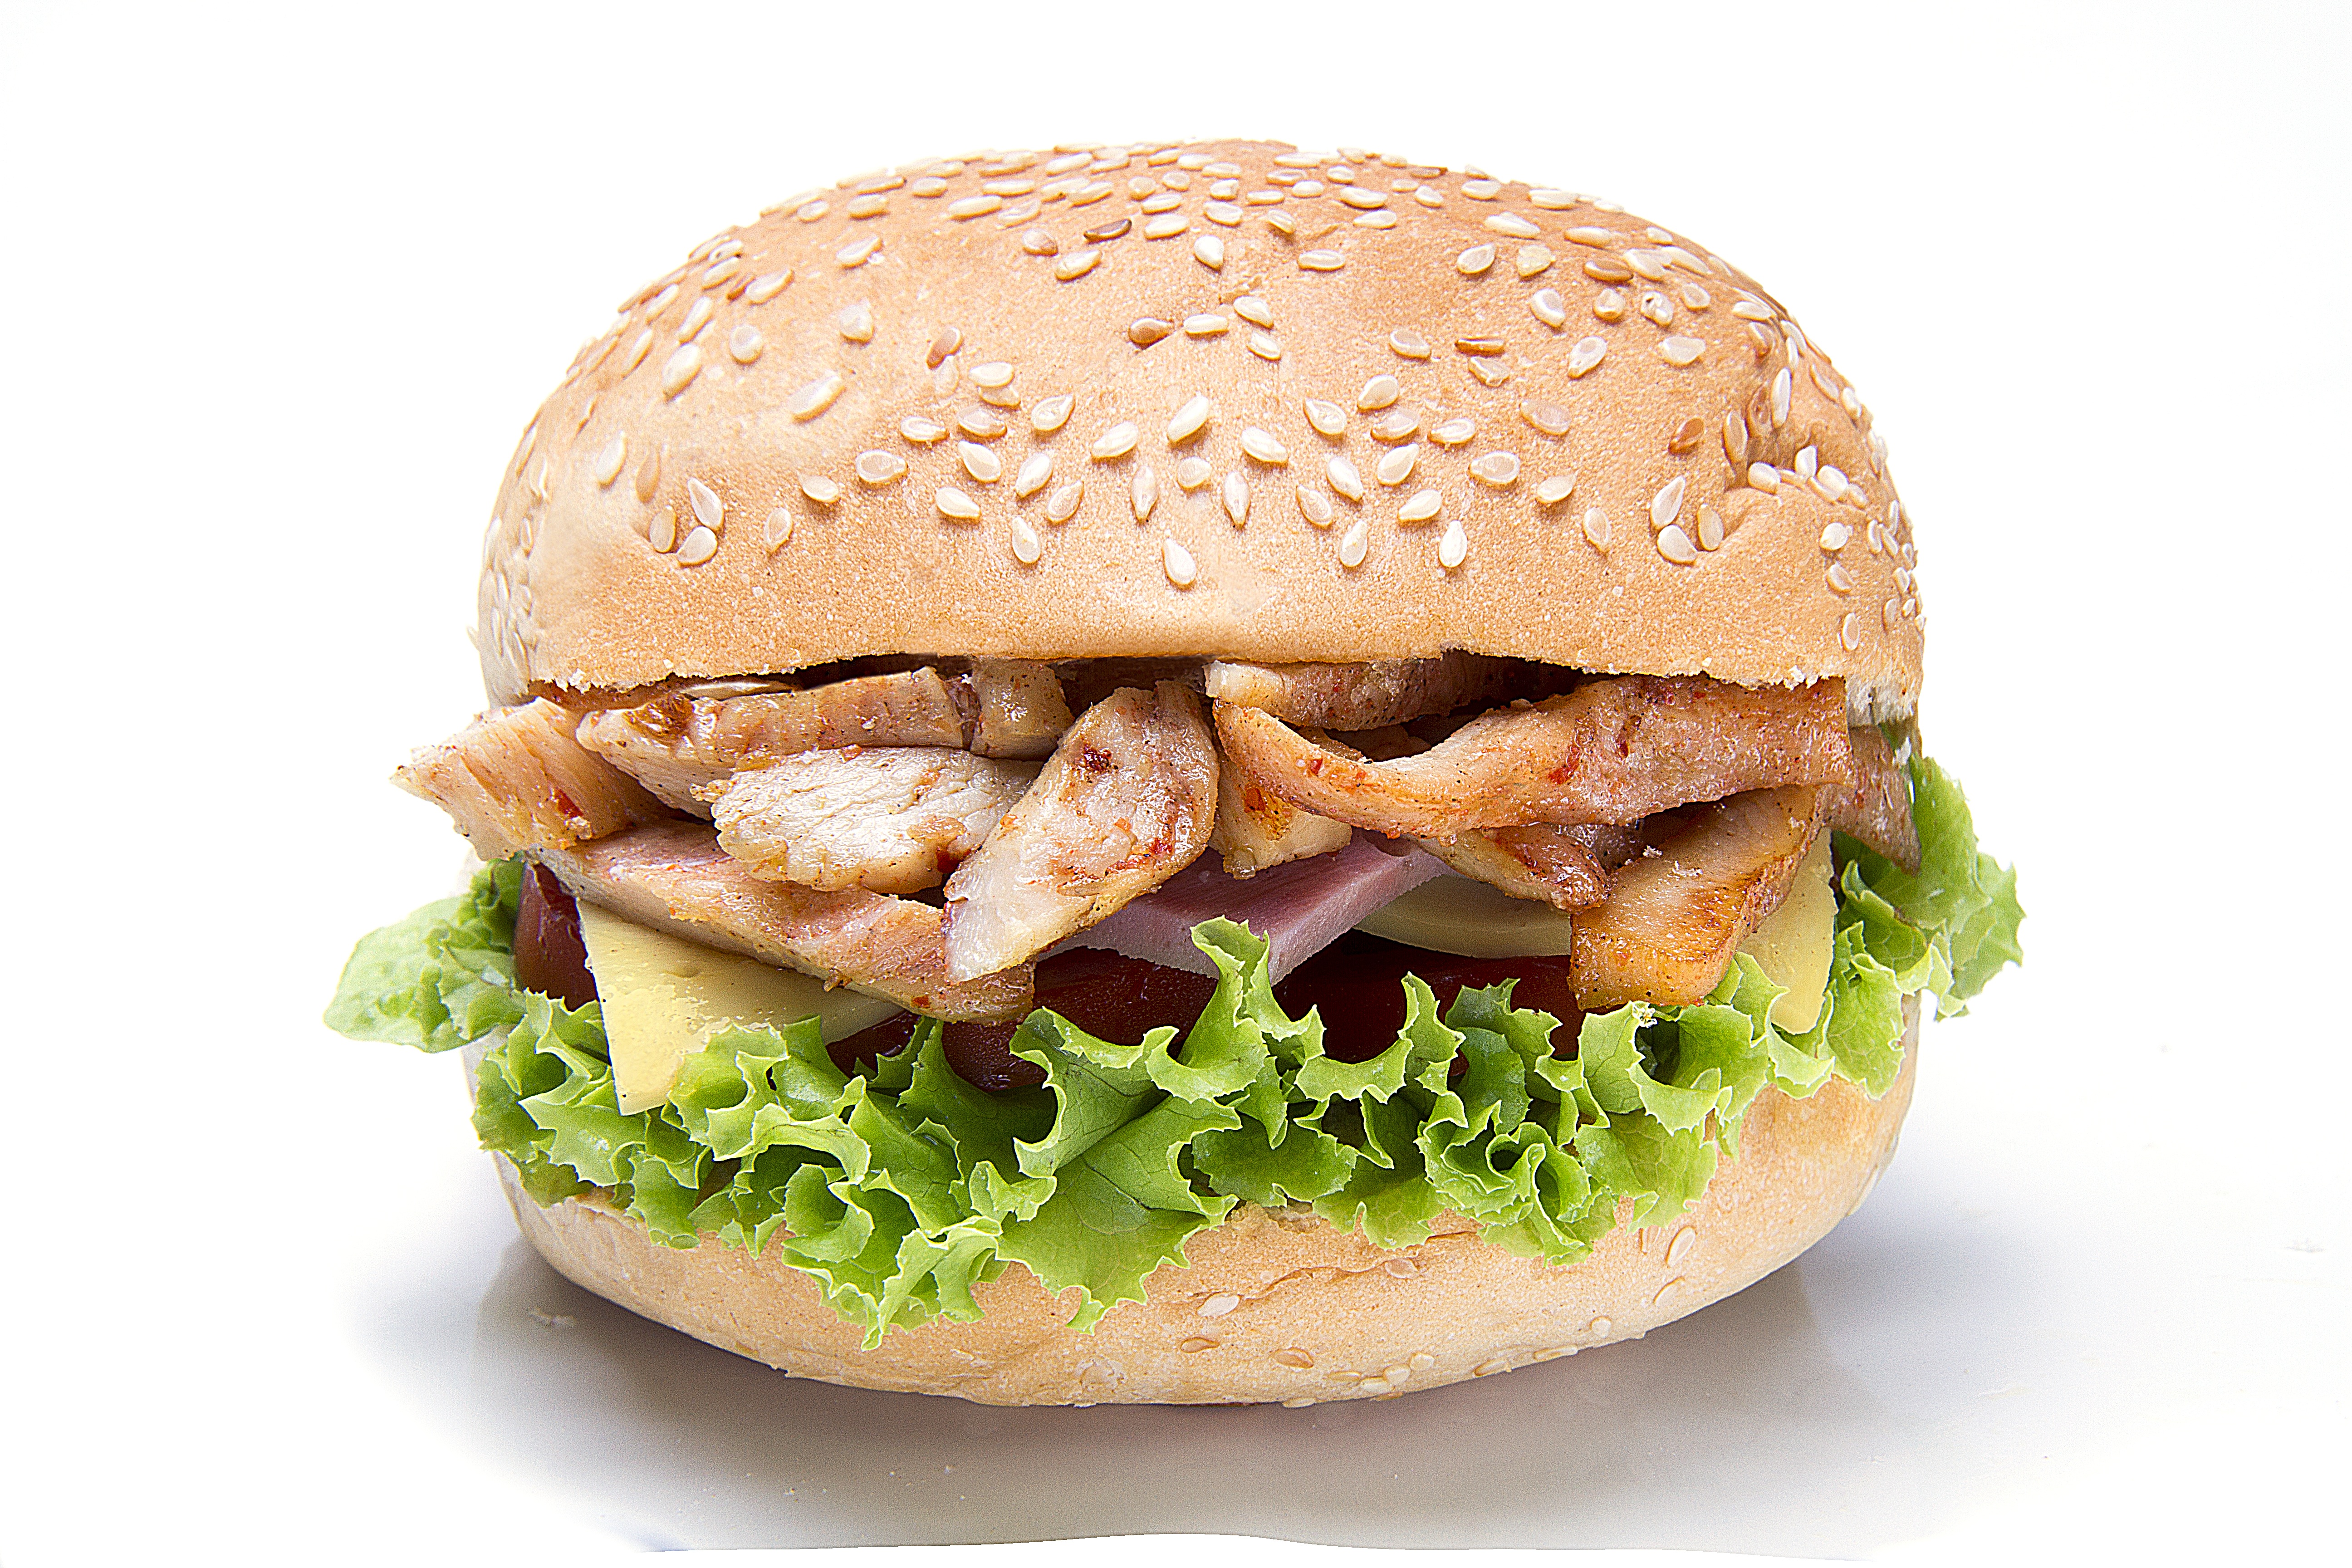
dish, meal, food, salad, greek, vegetable, snack, fast food, meat, lunch, pork, chicken, hamburger, sandwich, tomato, cheeseburger, ciabatta, fast, kebab, arab, veggie burger, breakfast sandwich, sloppy joe, submarine sandwich, hamburguer